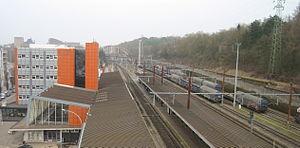
La gare d'Esch-sur-Alzette (Luxembourg) vue de la passerelle Lëtzebuergesch: D'Gare vun Esch-Uelzecht, vun der Passerelle op de Gaalgebierg aus.
La ligne 6a Bettembourg - Esch-sur-Alzette est une ligne de chemin de fer de 9,55 km reliant Bettembourg à Esch-sur-Alzette.
La gare d'Esch-sur-Alzette est une gare ferroviaire luxembourgeoise de la ligne 6a, de Bettembourg à Esch-sur-Alzette, située à proximité du centre-ville d'Esch-sur-Alzette, dans le canton d'Esch-sur-Alzette.